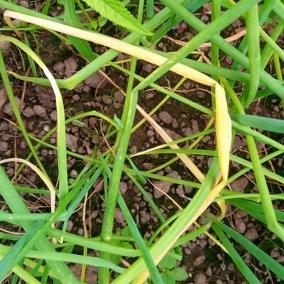
Crop: Onion
Condition: fusarium-d